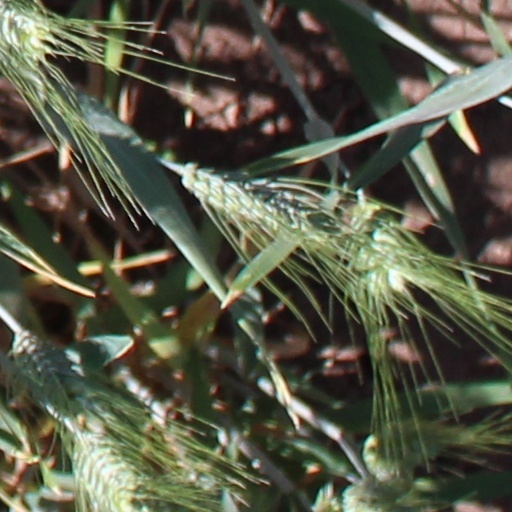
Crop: wheat